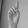
ASL letter: D